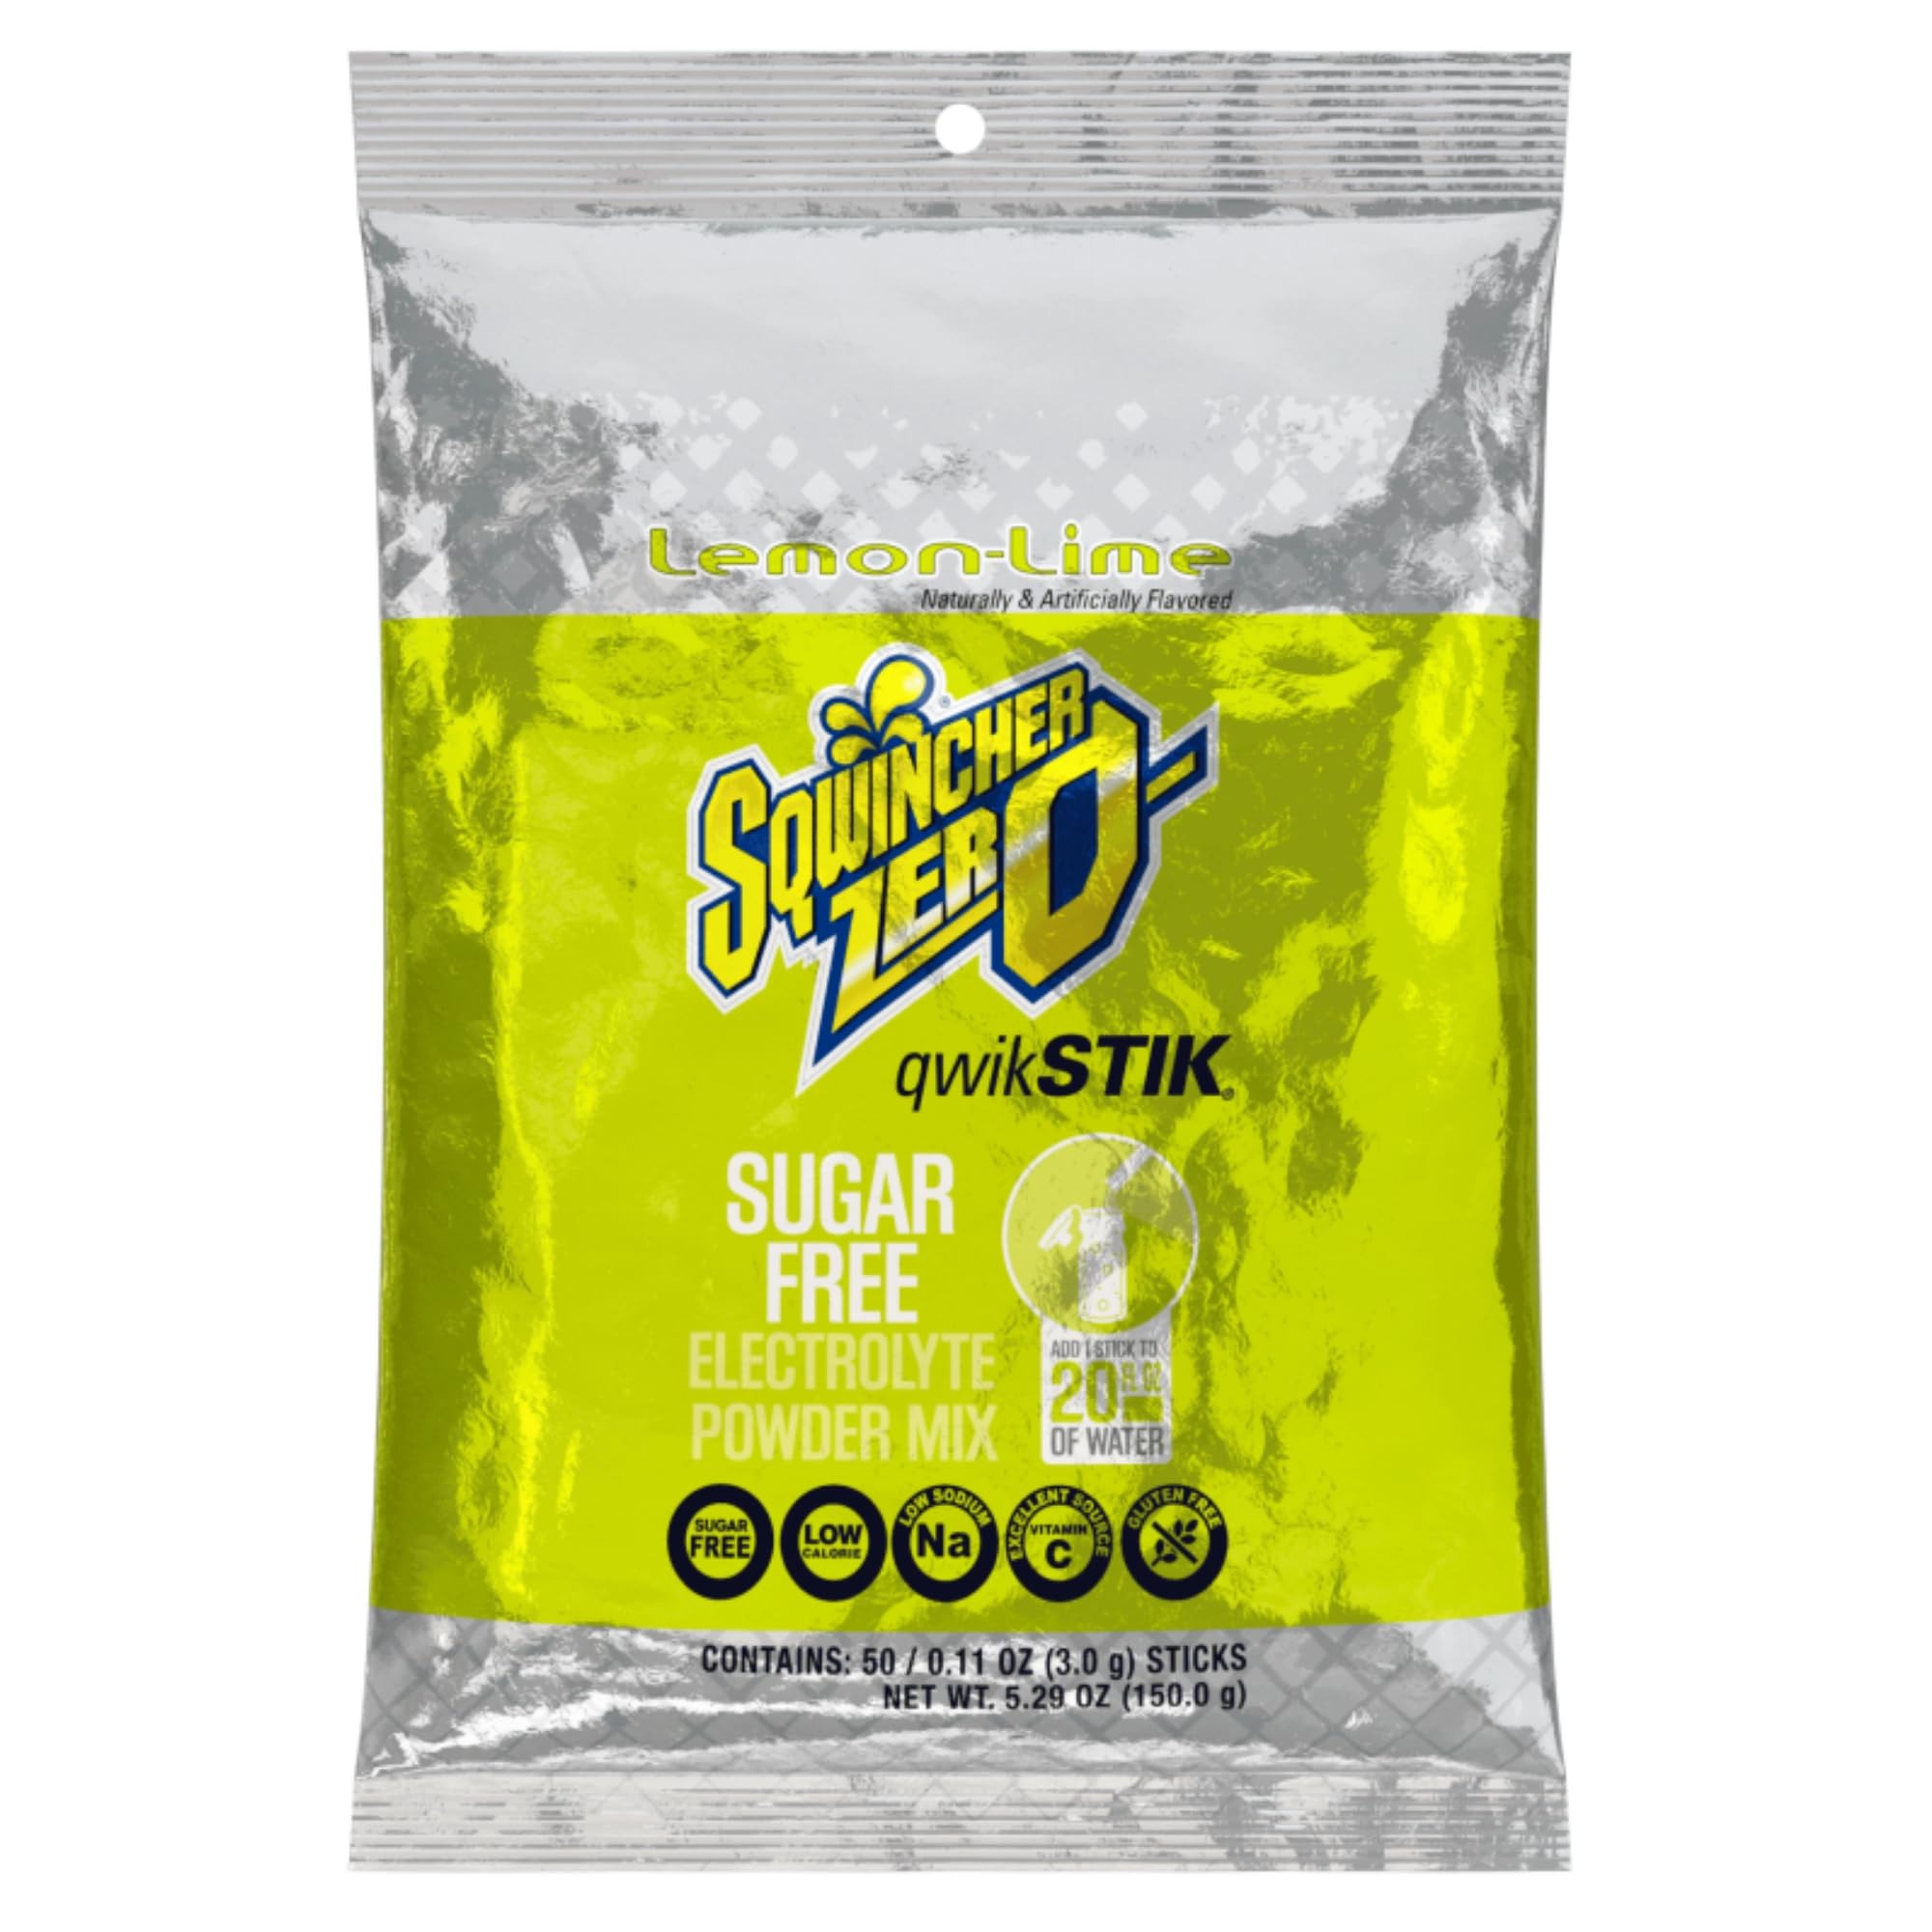
Item Name: Single Serve Qwik Stik Zero, 50 Sticks/Bag, Lemon-Lime
Value: 5.29
Unit: Ounce

Price: 26.95